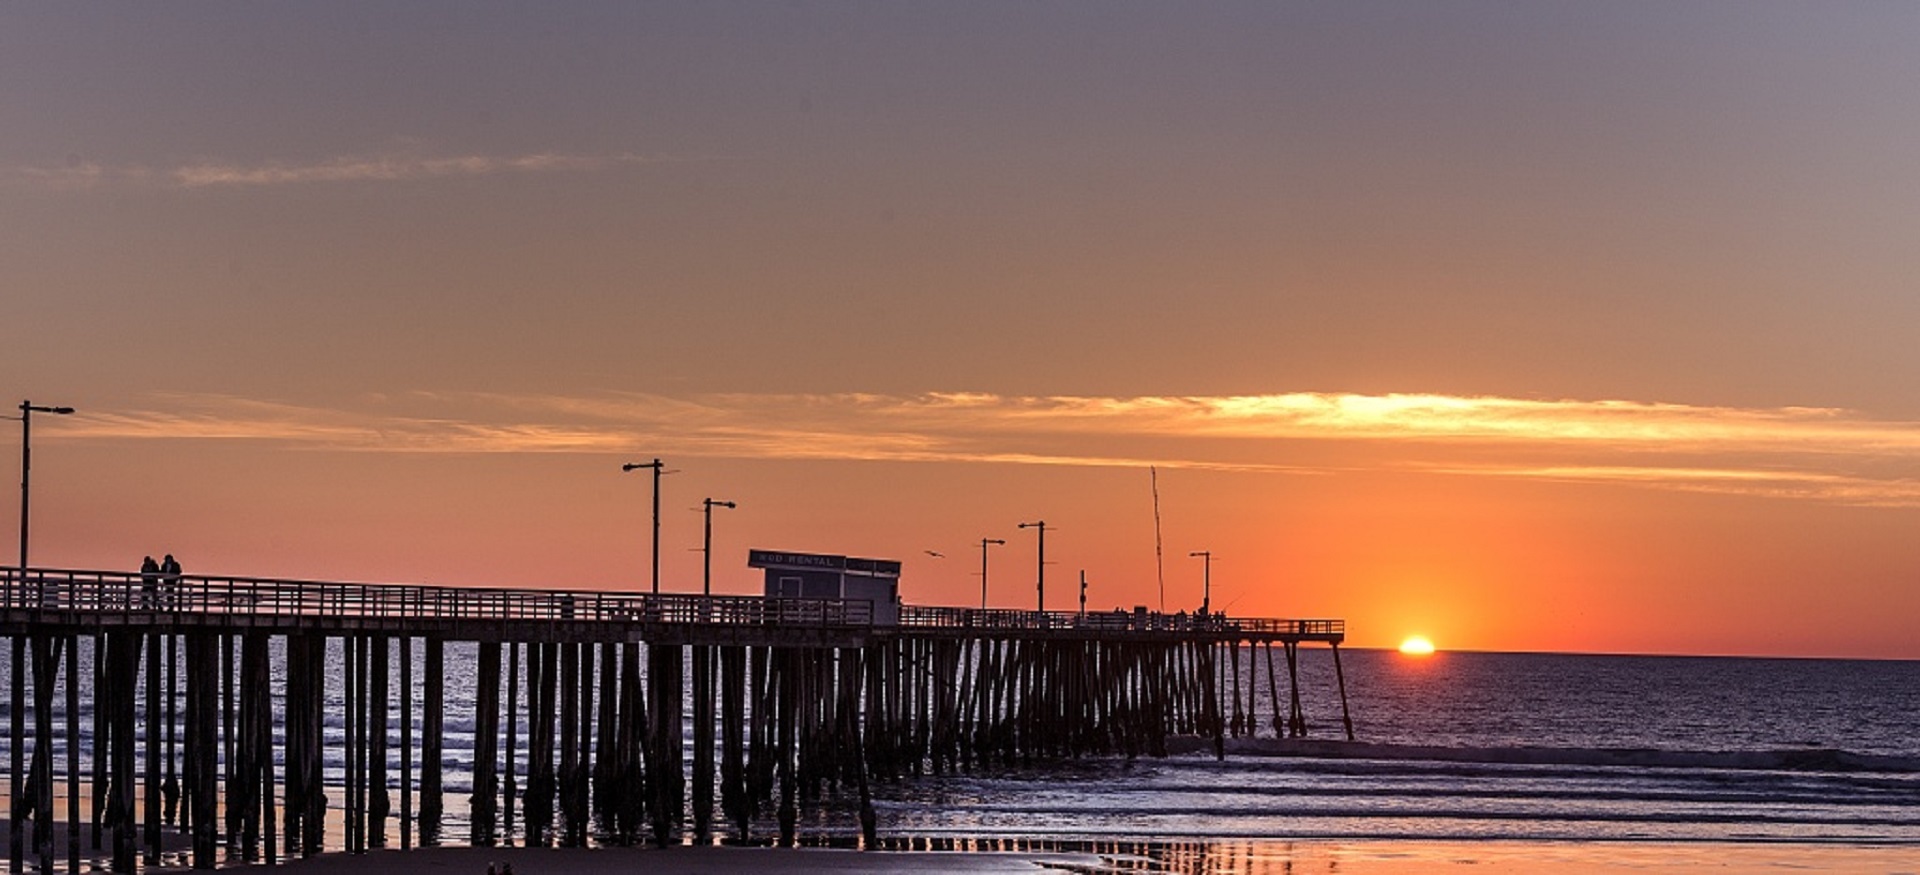
beach, sea, coast, water, outdoor, ocean, horizon, dock, sky, sun, sunrise, sunset, morning, shore, dawn, pier, coastline, dusk, evening, scenic, peaceful, seascape, usa, jetty, california, wooden, afterglow, pismo beach